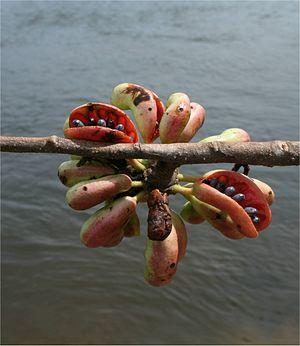
Le río Ventuari est un cours d'eau du Venezuela et un affluent de la rive droite de l'Orénoque. Long de 520 km, il naît dans le plateau des Guyanes, dans l'est du Venezuela, et coule vers l'ouest jusqu'à sa confluence avec l'Orénoque. Il draine un bassin d'environ 40 000 km².